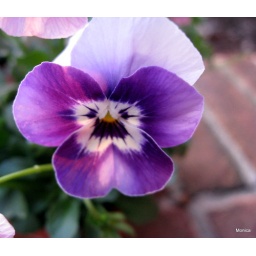
Bought yesterday to plant in pots